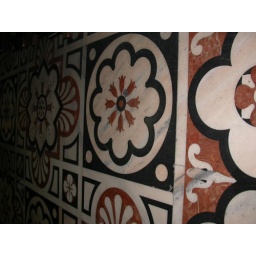
White Carara, red and black marble pattern floor in Duomo, Milan